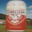
Label: can